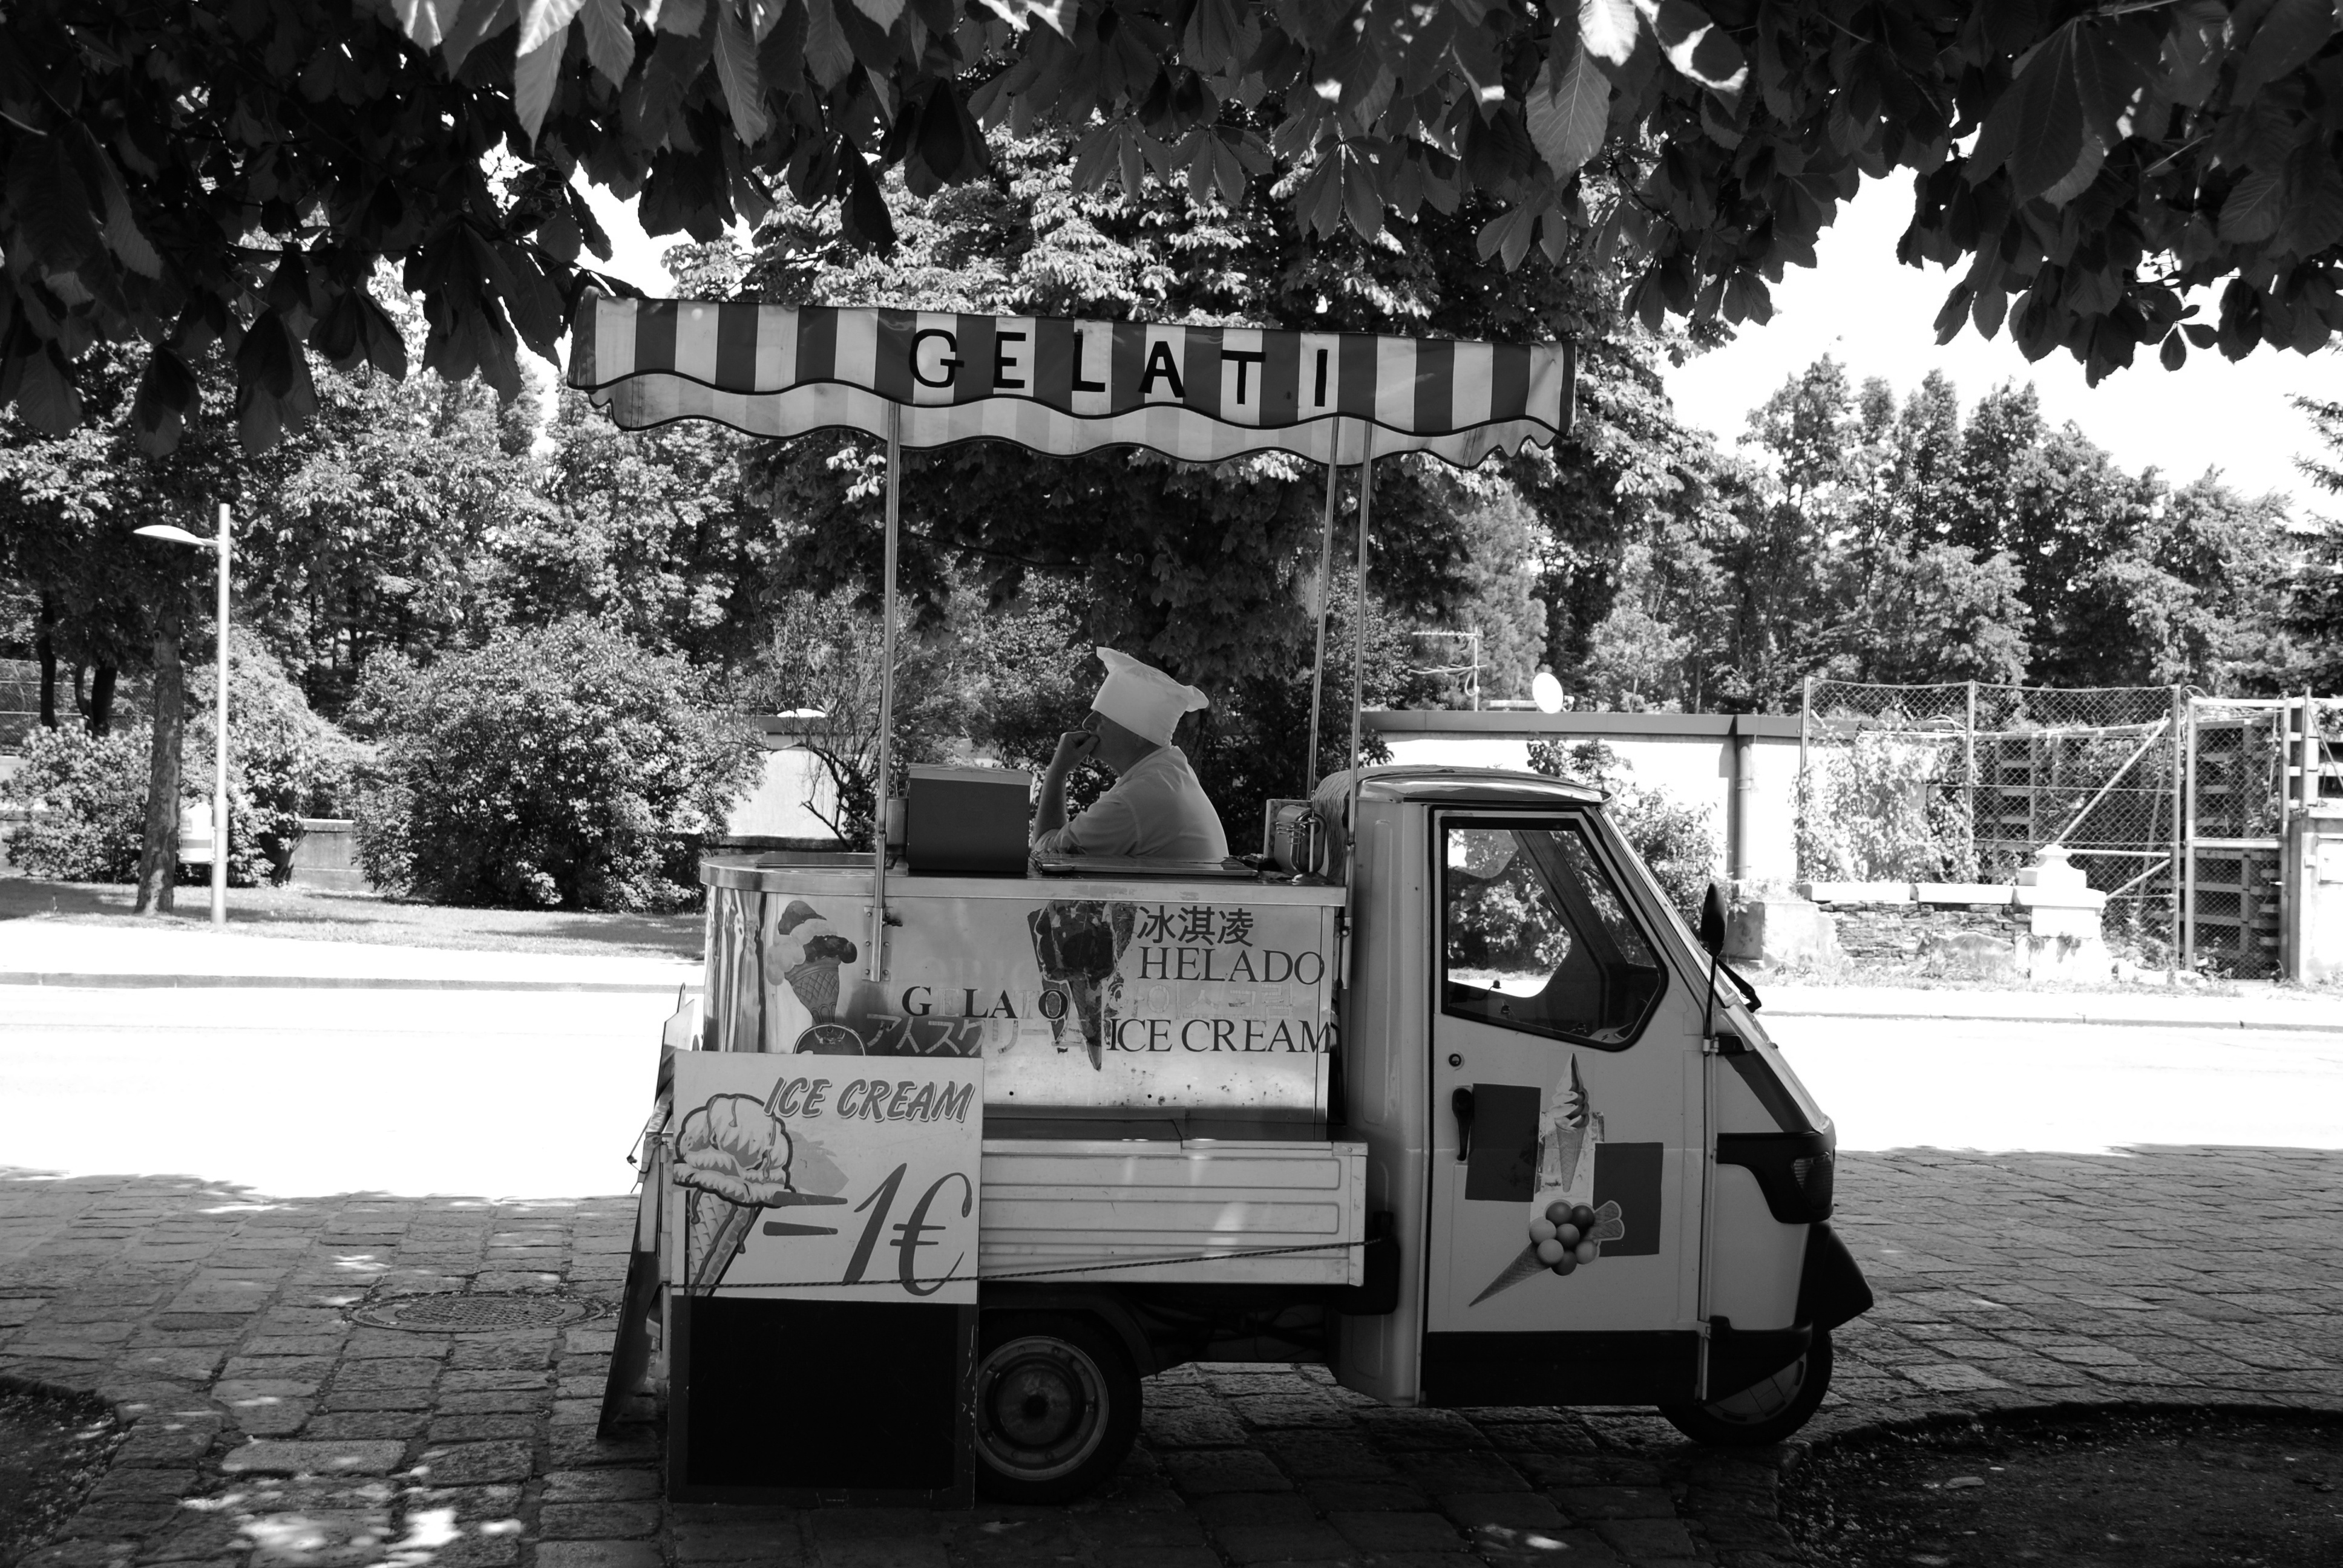
tree, black and white, road, street, city, cityscape, transport, europe, vehicle, nikon, monochrome, austria, bw, blackandwhite, blackwhite, infrastructure, vienna, d80, cityscapes, wien, nikond80, osterreich, urban area, monochrome photography